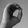
ASL letter: O